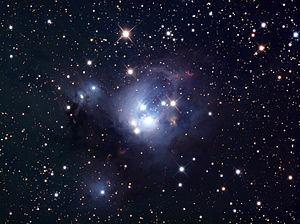
Voici une liste non exhaustive d'amas stellaires, classée par ordre alphabétique de constellations.
NGC 7129 est un amas ouvert situé à environ 3 000 années-lumière de la Terre, dans la constellation de Céphée.